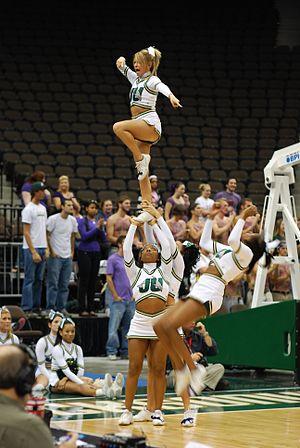
Les Dolphins de Jacksonville sont le club sportif omnisports de l'université de Jacksonville, en Floride.